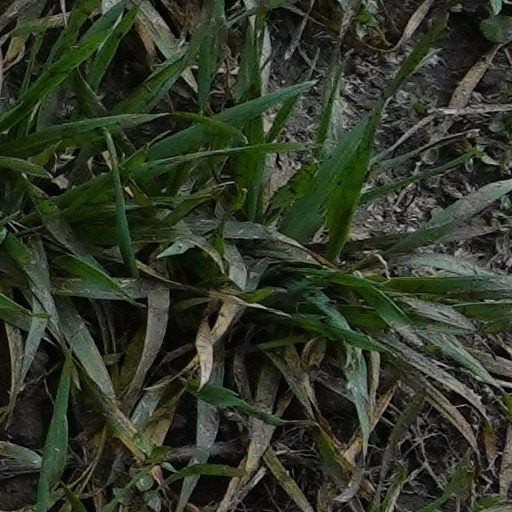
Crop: wheat